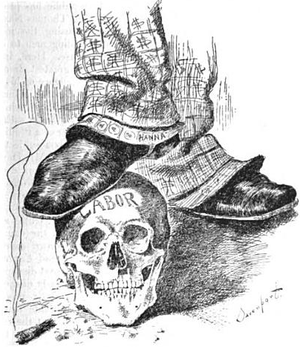
Le 12 janvier 1898, l'assemblée générale de l'Ohio s'est réunie lors d'une convention pour élire ses sénateurs représentants à Washington D.C, dans un premier temps pour faire l'intérim de John Sherman jusqu'en 1899, puis pour un mandat complet de six ans pour conclure en 1905.